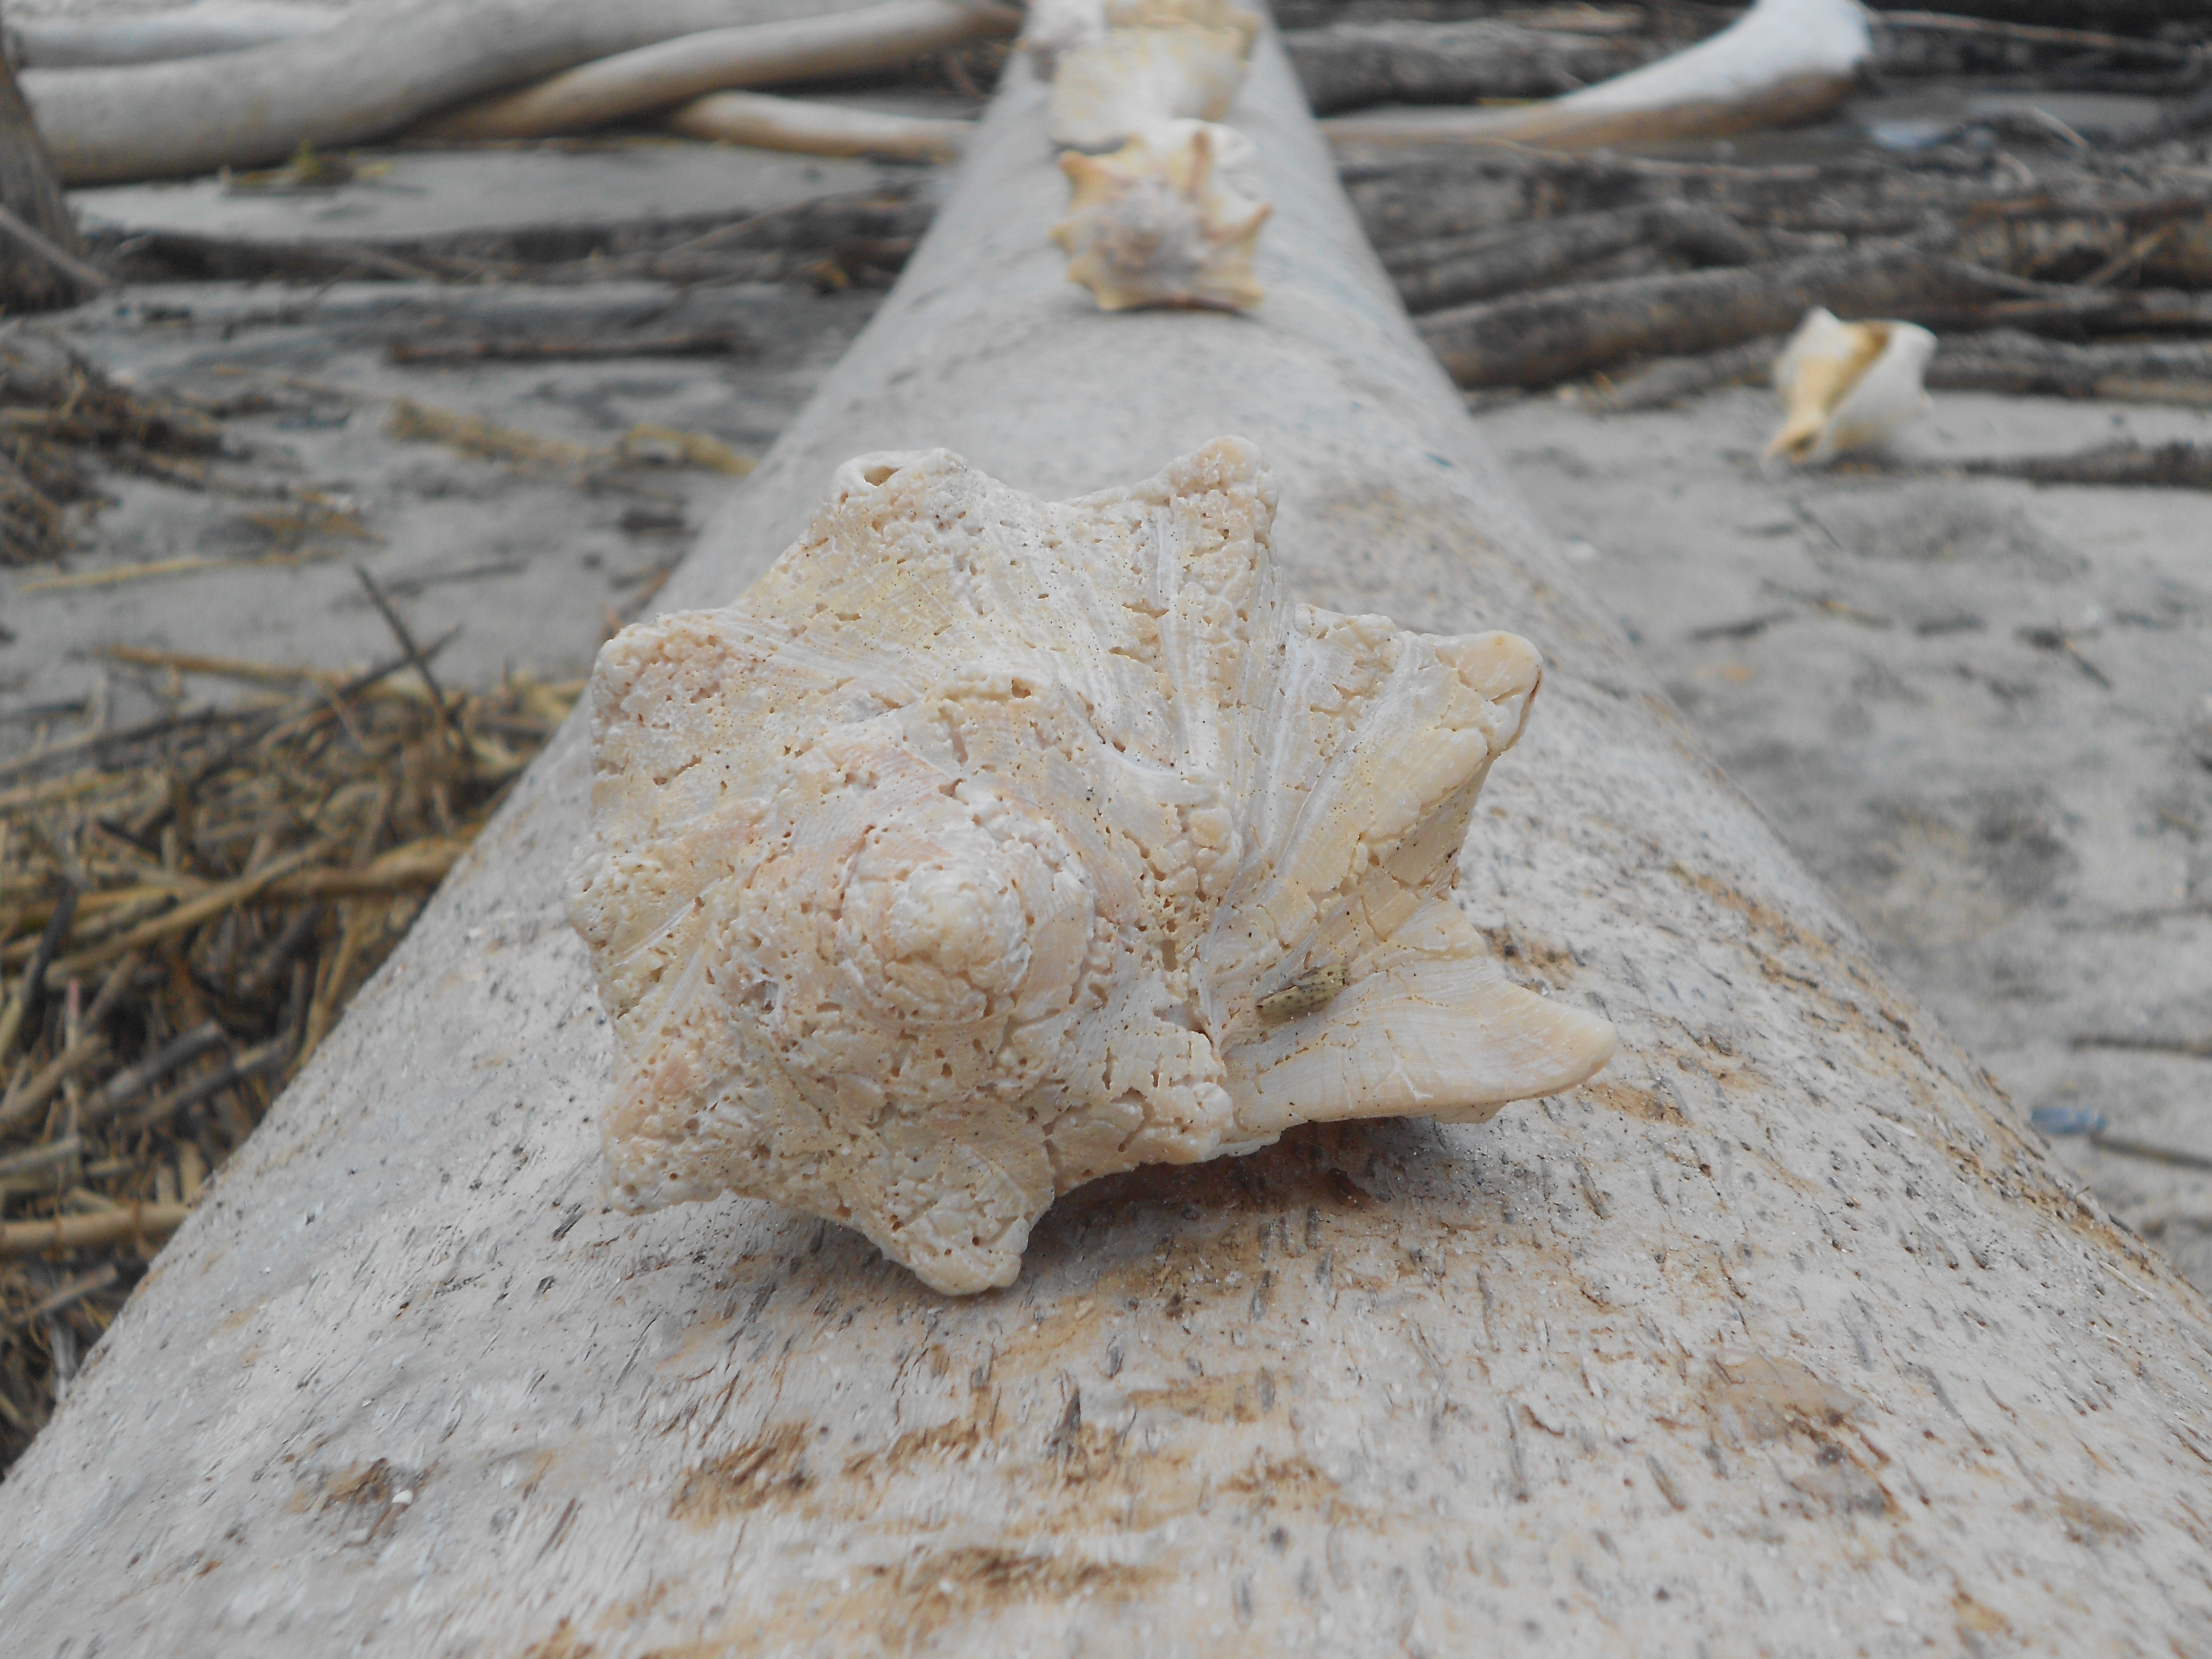
sand, rock, wood, leaf, moth, fauna, material, invertebrate, close up, geology, carving